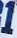
Number: 1